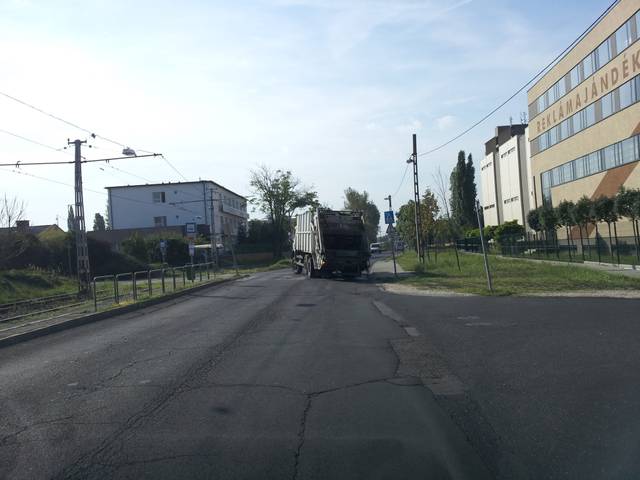
Region: Hungary
Coordinates: 47.46, 19.087